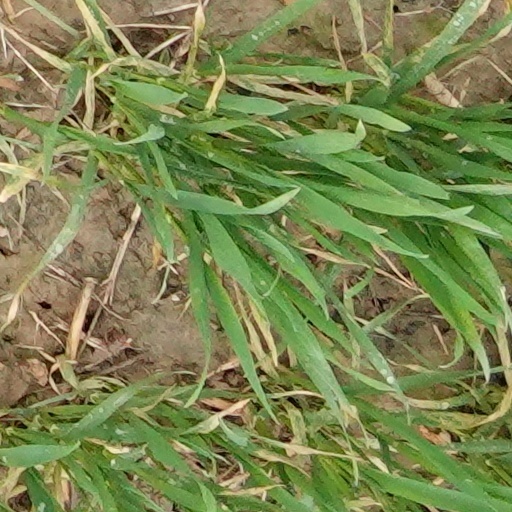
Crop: wheat